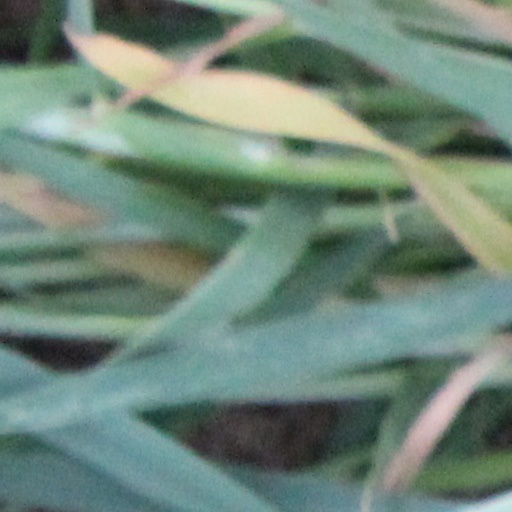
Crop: wheat